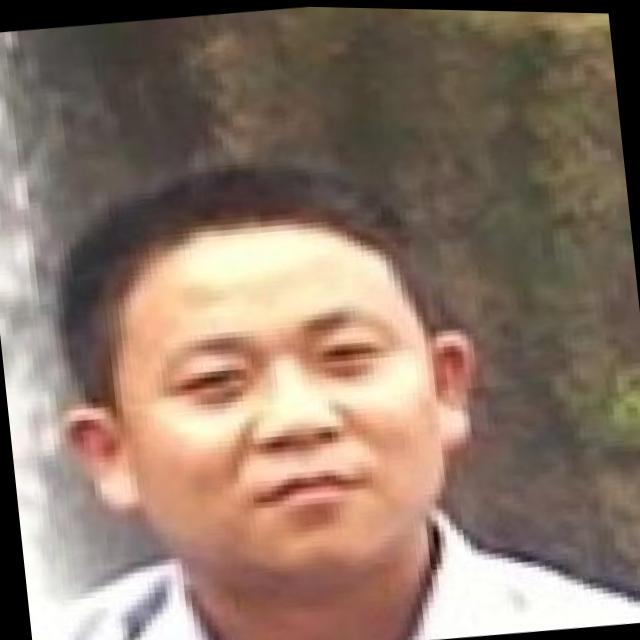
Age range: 21-44